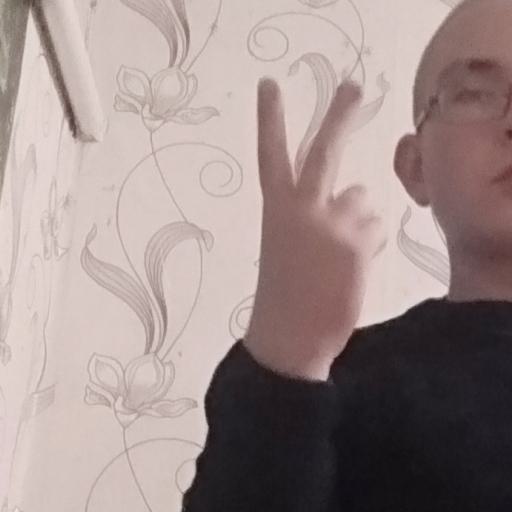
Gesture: peace_inverted